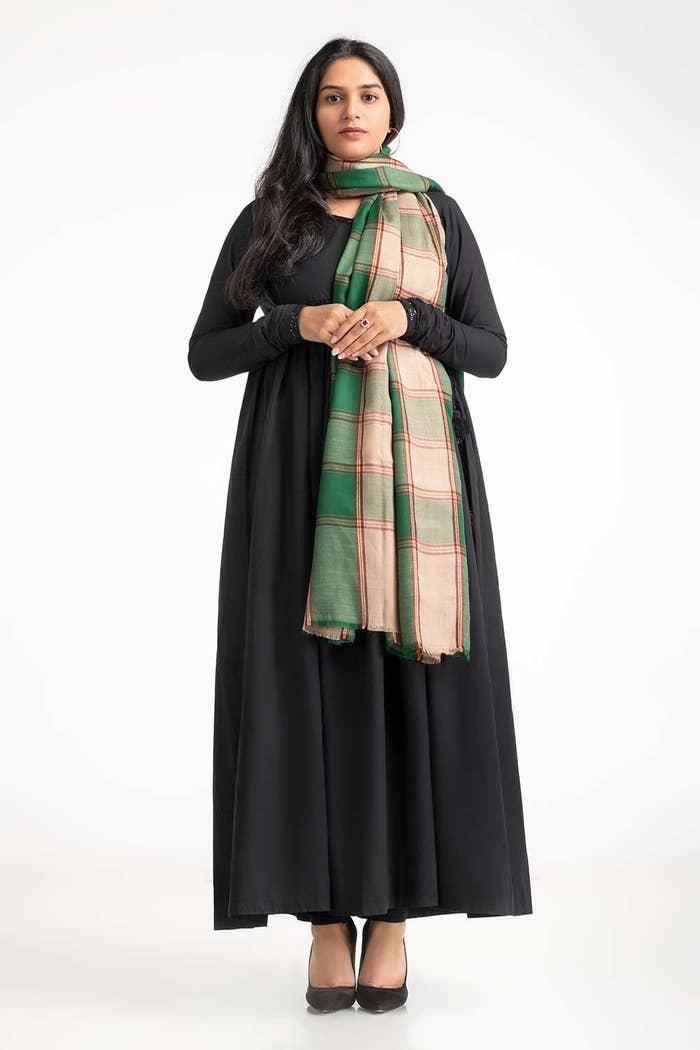
black multi check long kurta dress